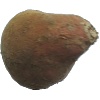
Label: potato_sweet